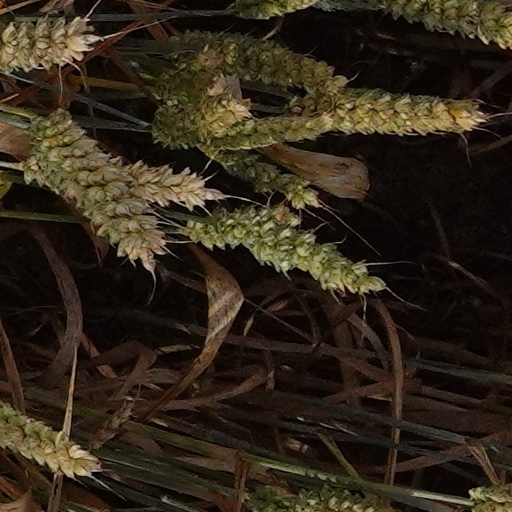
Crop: wheat